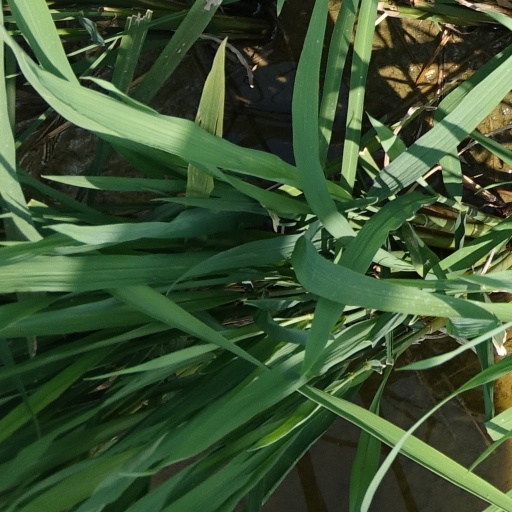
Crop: rice